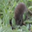
Label: shrew